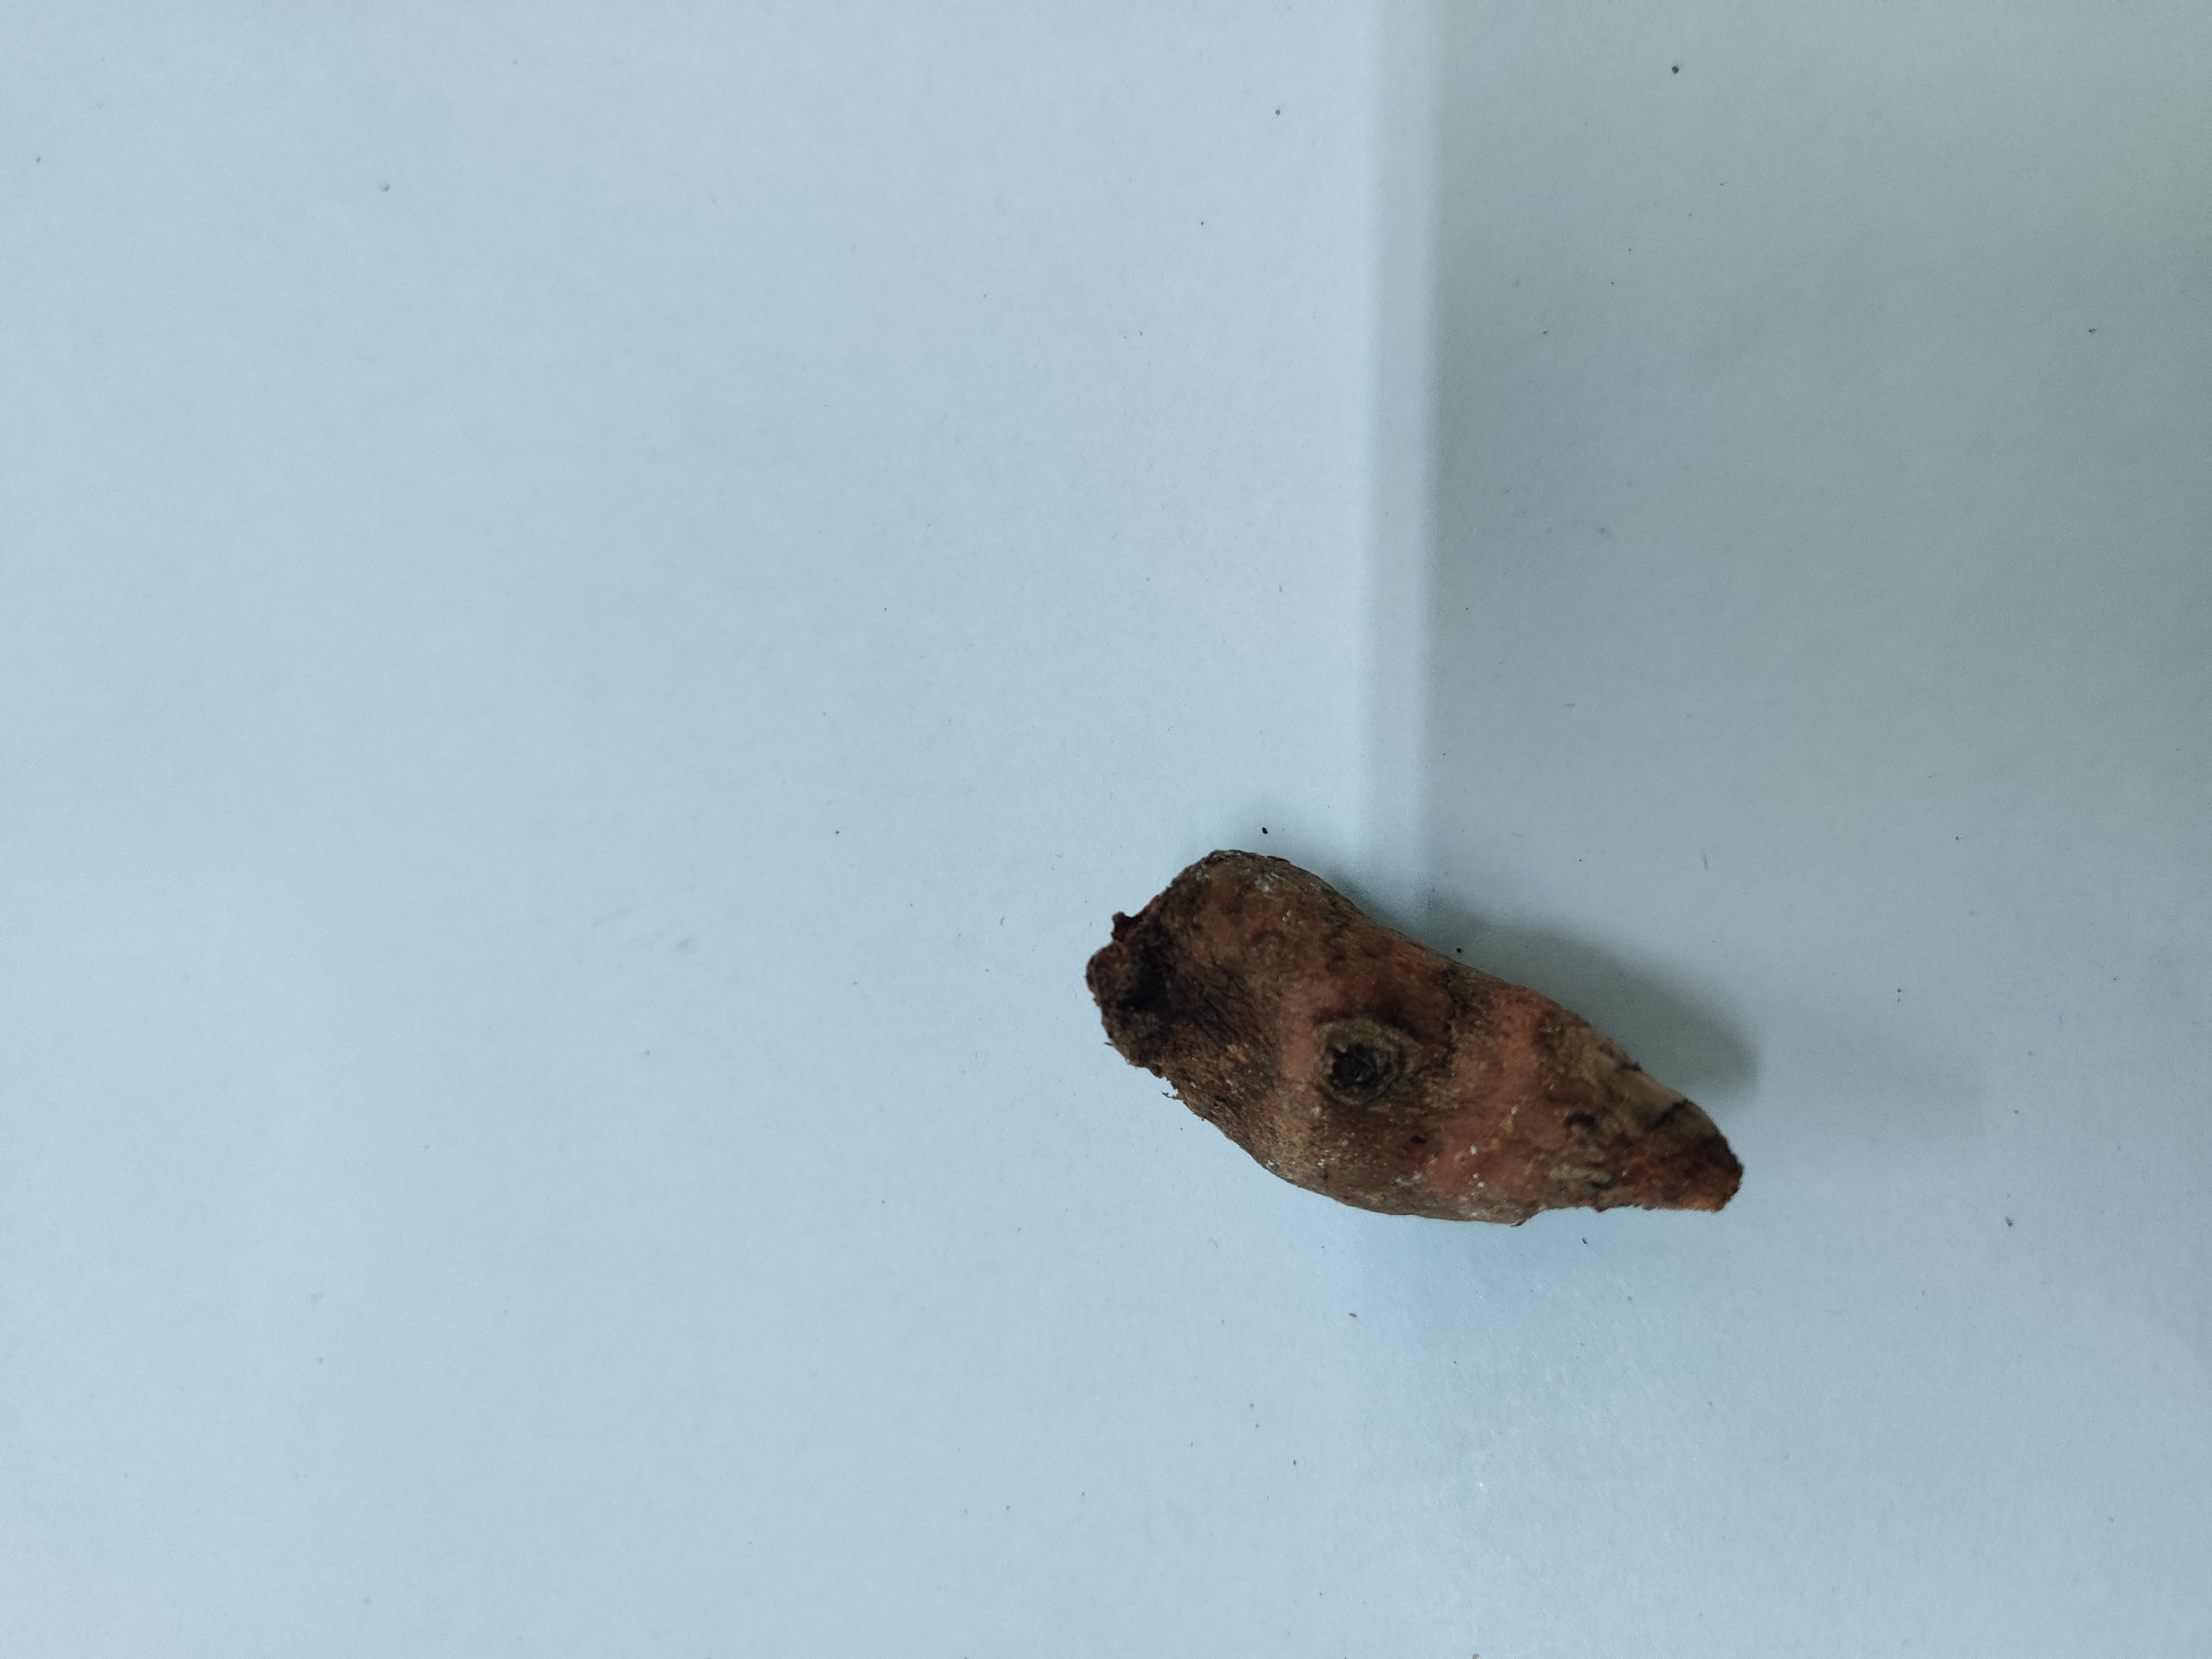
Crop: Turmeric
Condition: Severely Damaged